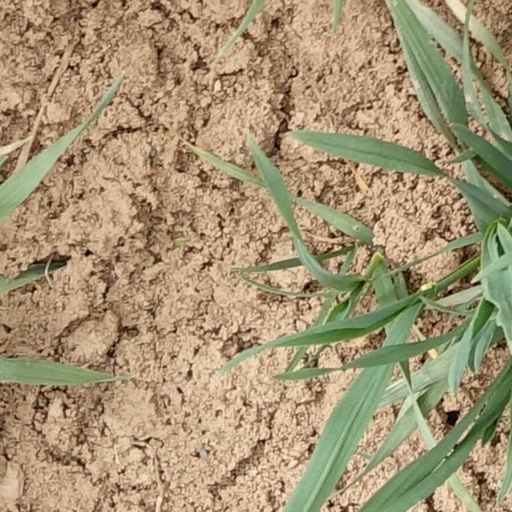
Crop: wheat